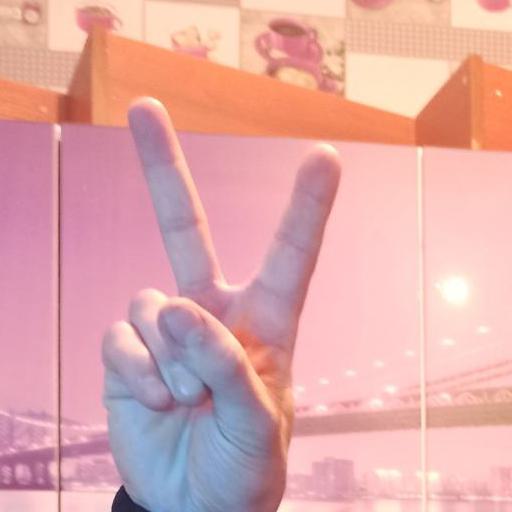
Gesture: peace